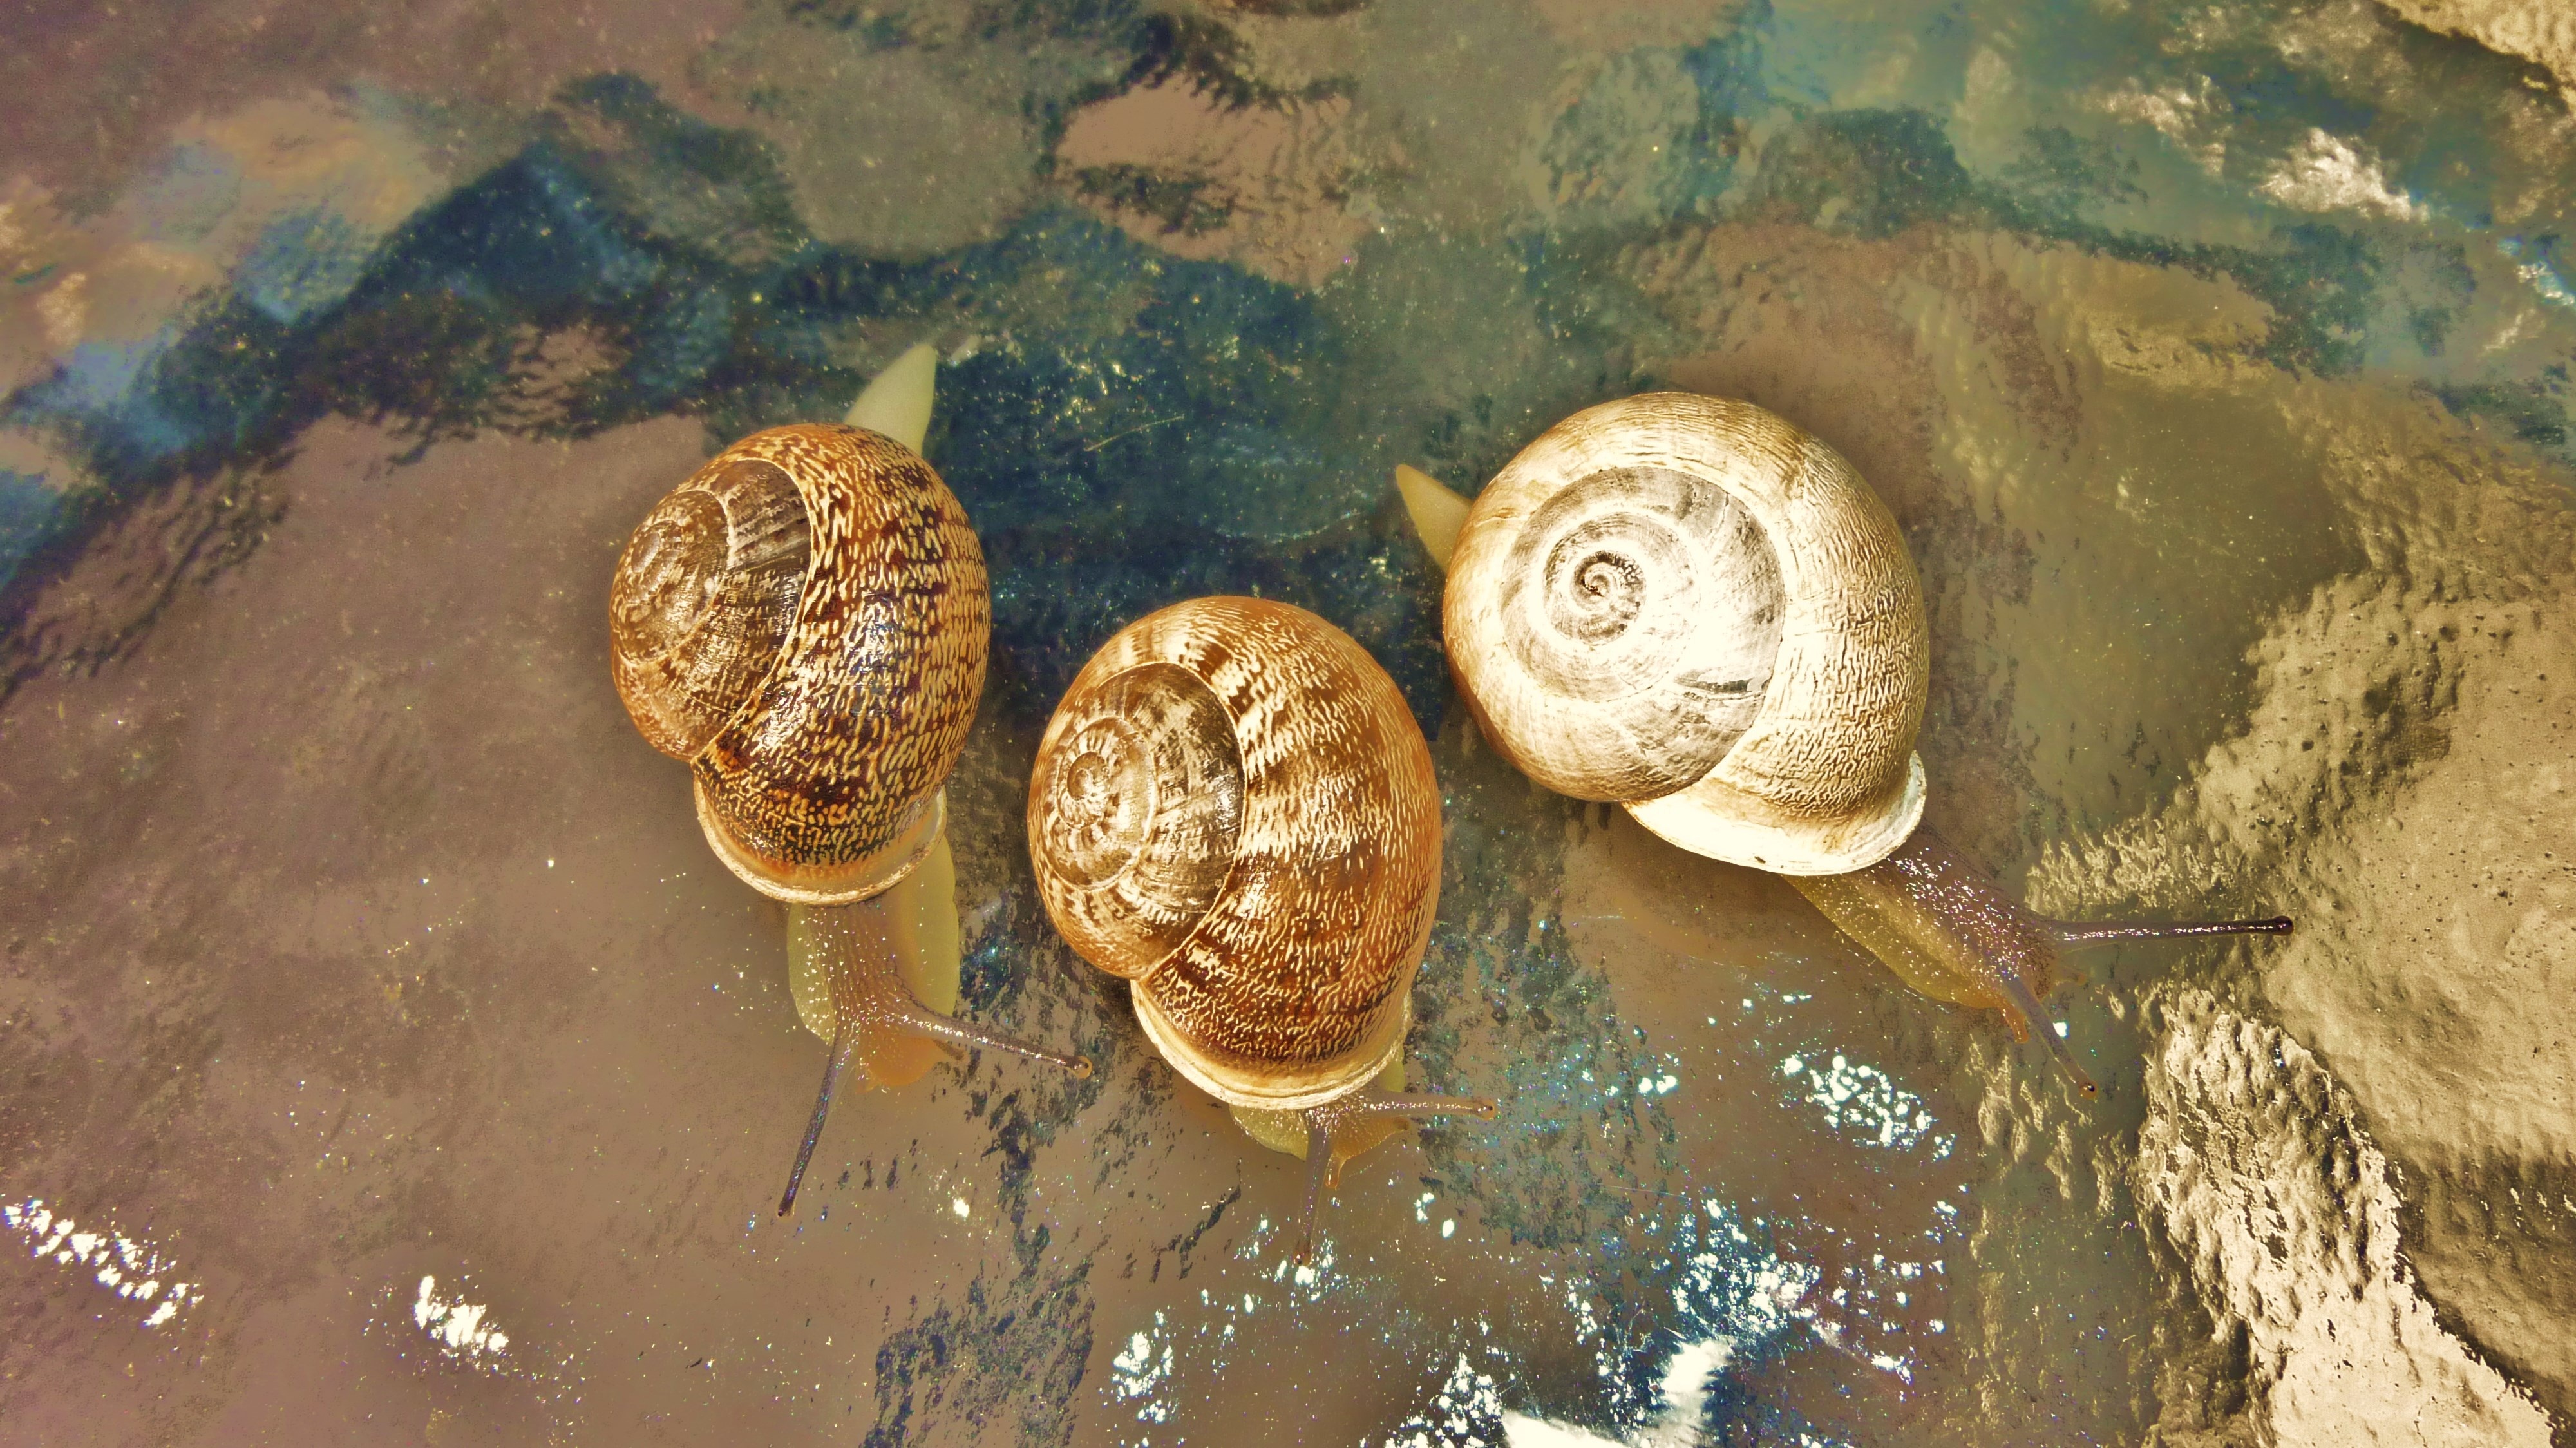
sand, biology, holiday, fauna, material, invertebrate, painting, seashell, snail, snails, rainy day, sea snail